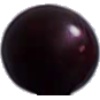
Label: Cherry Wax Black 1